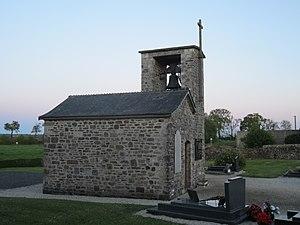
Le Mesnil-Durand, Pont-Hebert, Manche
Le Mesnil-Durand est une ancienne commune du département de la Manche intégrée au territoire de Pont-Hébert en 1836.